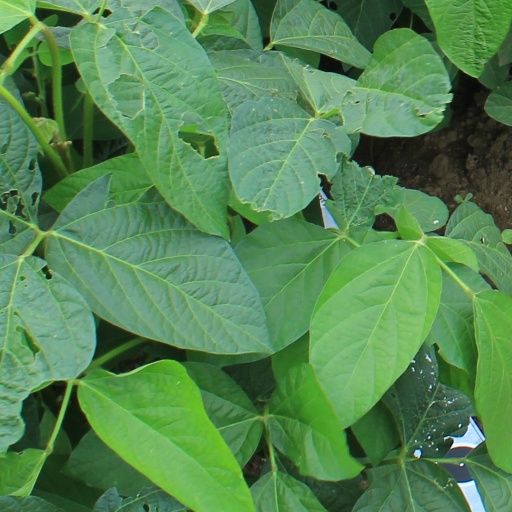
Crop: soybean